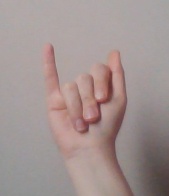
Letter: meem